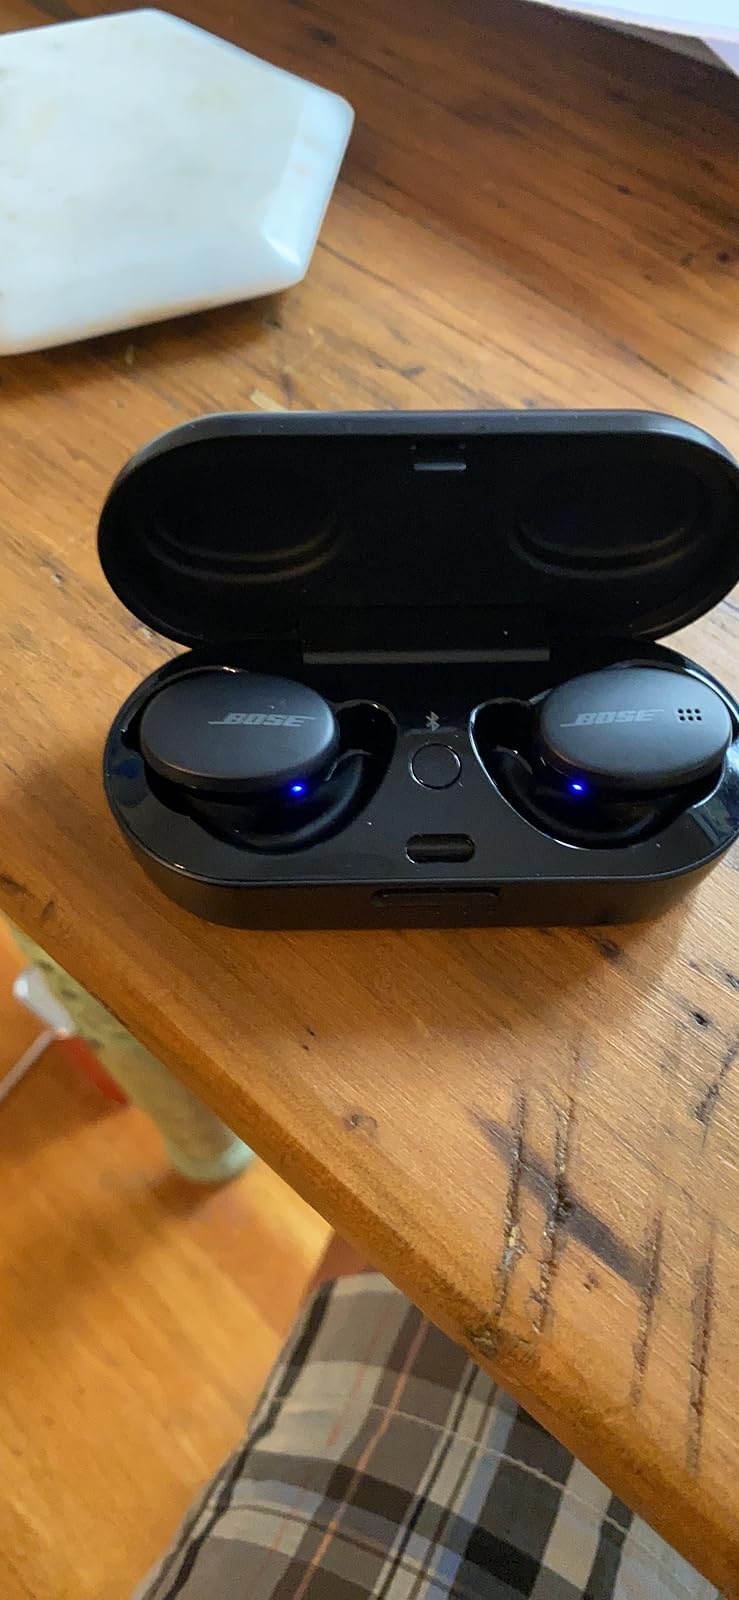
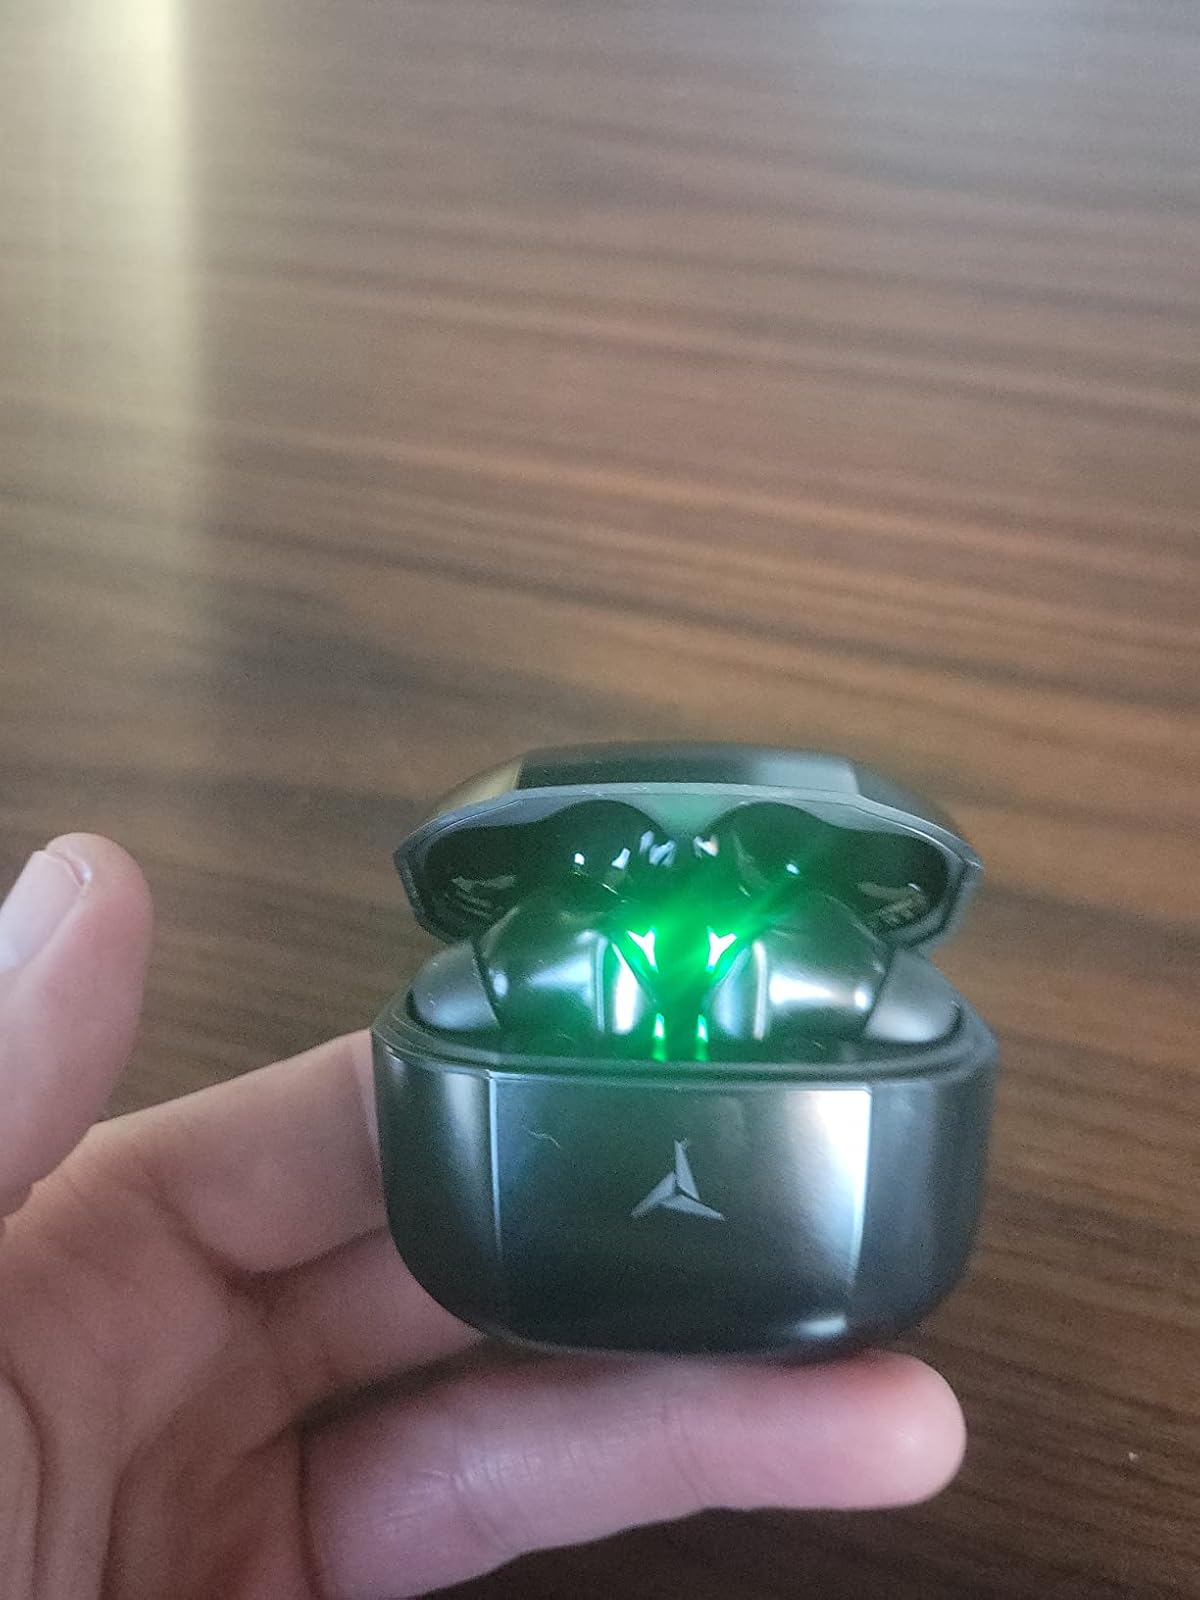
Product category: earbuds
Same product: no